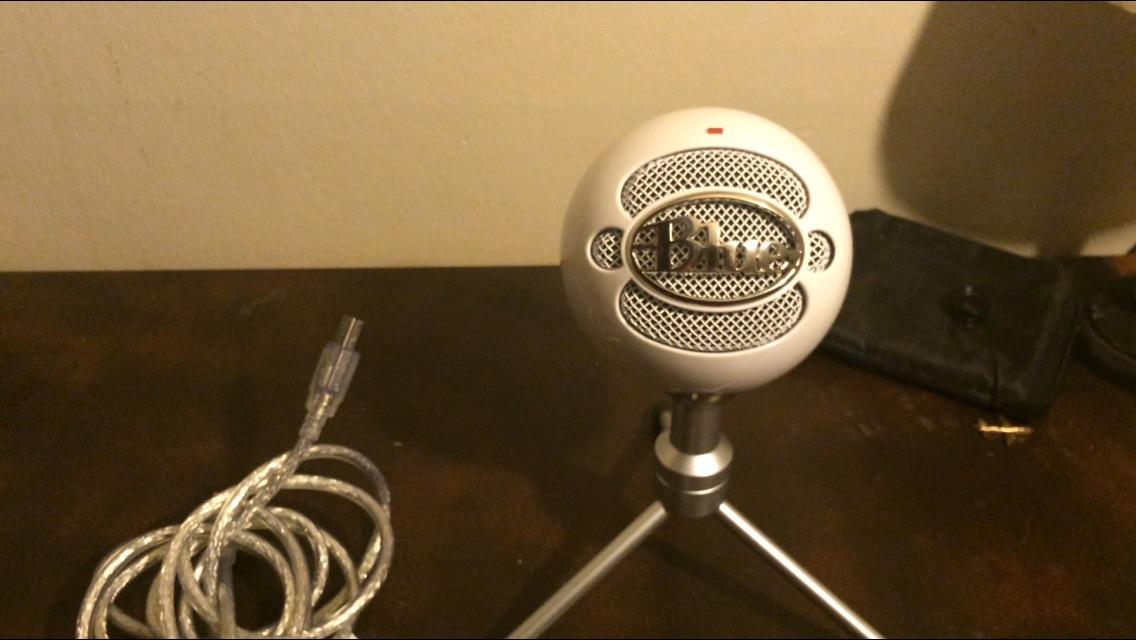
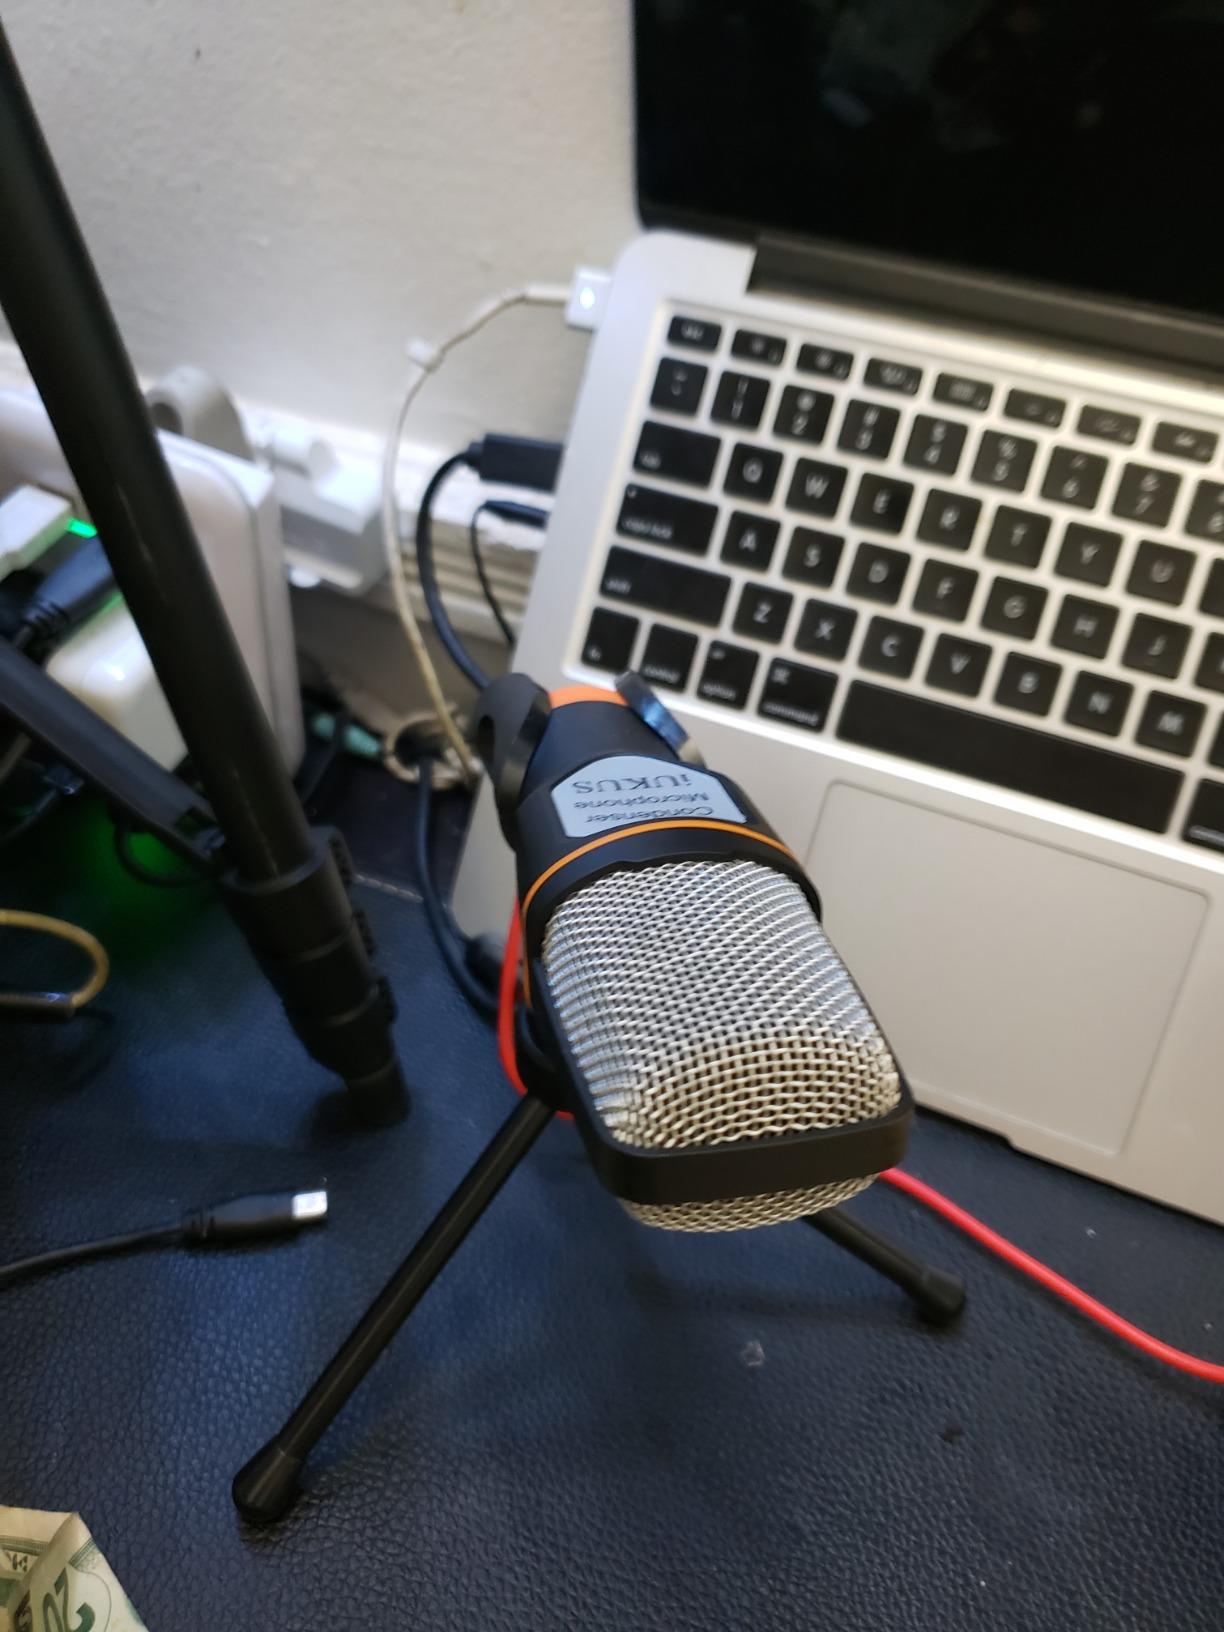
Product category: microphone
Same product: no